Livingston Island

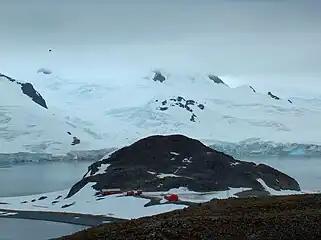
Cámara Base (Argentina) with Livingston Island in the background

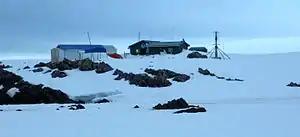
Guillermo Mann Base (Chile, left) and Cape Shirreff Field Station (USA, right)

The first modern, 'post-sealer' habitation facility on Livingston Island was the British base camp Station P that operated during the 1957/58 summer season at South Bay, on the east side of the small ice-free promontory ending in Hannah Point. The scientific bases of Juan Carlos I (Spain) and St. Kliment Ohridski (Bulgaria; often shortened by non-Bulgarians to "Ohridski Base", sometimes misspelt as "Ohridiski") were established in early 1988 at South Bay, on the northwest coast of Hurd Peninsula. Doctor Guillermo Mann Base (Chile) and adjoining Cape Shirreff Field Station (USA) operate on Cape Shirreff since 1991 and 1996 respectively, while Cámara Base (Argentina) on the tiny nearby Half Moon Island is one of the early bases in the Antarctic Peninsula region established in 1953. These facilities are used also by visiting scientists from various nations; in particular, the Bulgarian base has hosted the first steps in Antarctic research by scientists from countries such as Portugal, Luxembourg, North Macedonia, Mongolia and Turkey.